Jodha Bai Mahal

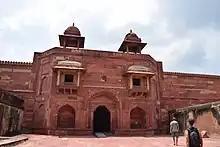
The majestic gateway of the Palace of Jodha Bai

The Khawabgah of this palace is a beautiful and spacious double-storey complex. The palace comprises a Hindu temple and a Tulsi math used by his Hindu wife for worship. This palace was internally also connected to the palace of Akbar. Several Hindu motifs have been used in the building alongside Lord Krishna depictions on the walls, which confirms that the occupant of the building was a Hindu lady.